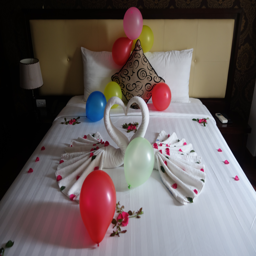
our room all rooms get this level of attention !